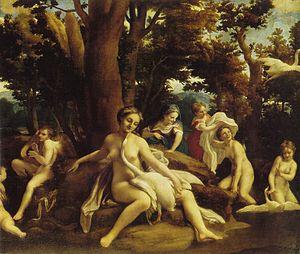
Henri Beyle, plus connu sous le pseudonyme de Stendhal, né le 23 janvier 1783 à Grenoble et mort d'apoplexie le 23 mars 1842 dans le 2ᵉ arrondissement de Paris, est un écrivain français, connu en particulier pour ses romans Le Rouge et le Noir et La Chartreuse de Parme.